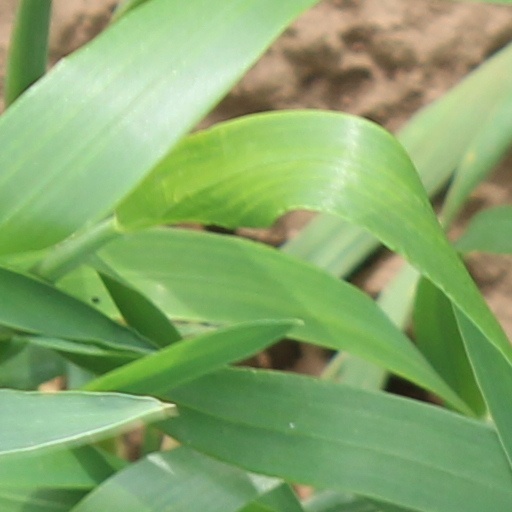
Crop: wheat